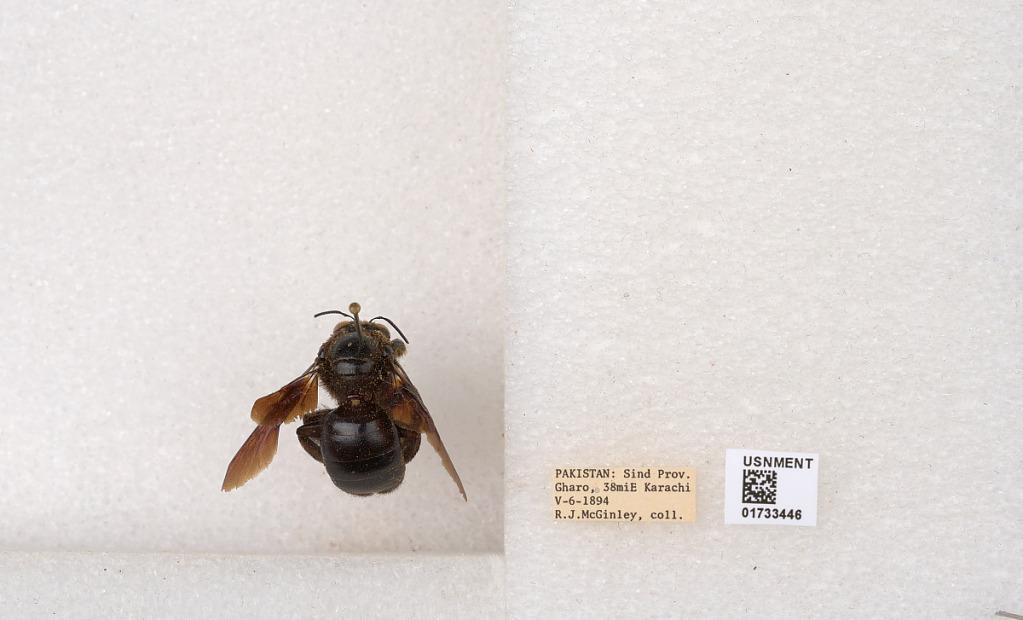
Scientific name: Xylocopa (Ctenoxylocopa) fenestrata (Fabricius)
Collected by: R. McGinley
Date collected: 1894-5-6
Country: Pakistan
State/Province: Sindh
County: Thatta District
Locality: Gharo, 38 mi E Karachi